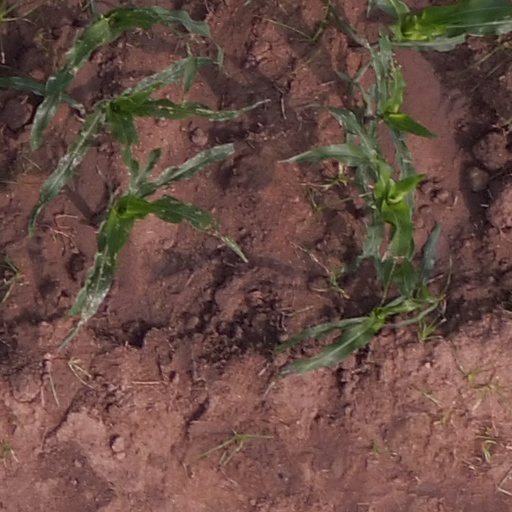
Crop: maize; corn